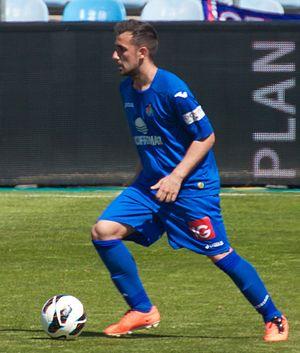
Francisco Alcácer García, né le 30 août 1993 à Torrent, est un footballeur international espagnol qui évolue au poste d'attaquant au Villarreal CF.